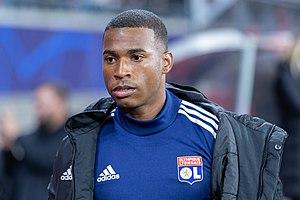
Jean Lucas de Souza Oliveira, plus communément appelé Jean Lucas, est un footballeur brésilien, né le 22 juin 1998 à Rio de Janeiro. Il évolue au poste de milieu relayeur à l'Olympique lyonnais.